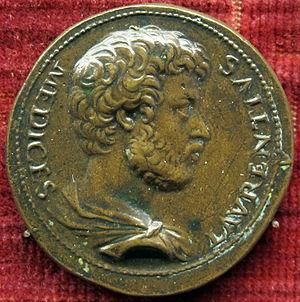
Lorenzo de Médicis, dit Lorenzaccio ou Lorenzino, était un homme politique, écrivain et dramaturge appartenant à la famille florentine des Médicis. Il fut mêlé aux intrigues et complots qui secouèrent cette grande famille à l'époque de la Renaissance.